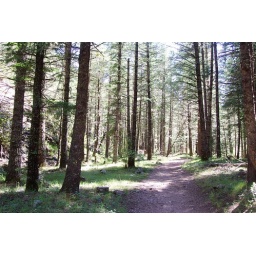
trees near camp ground